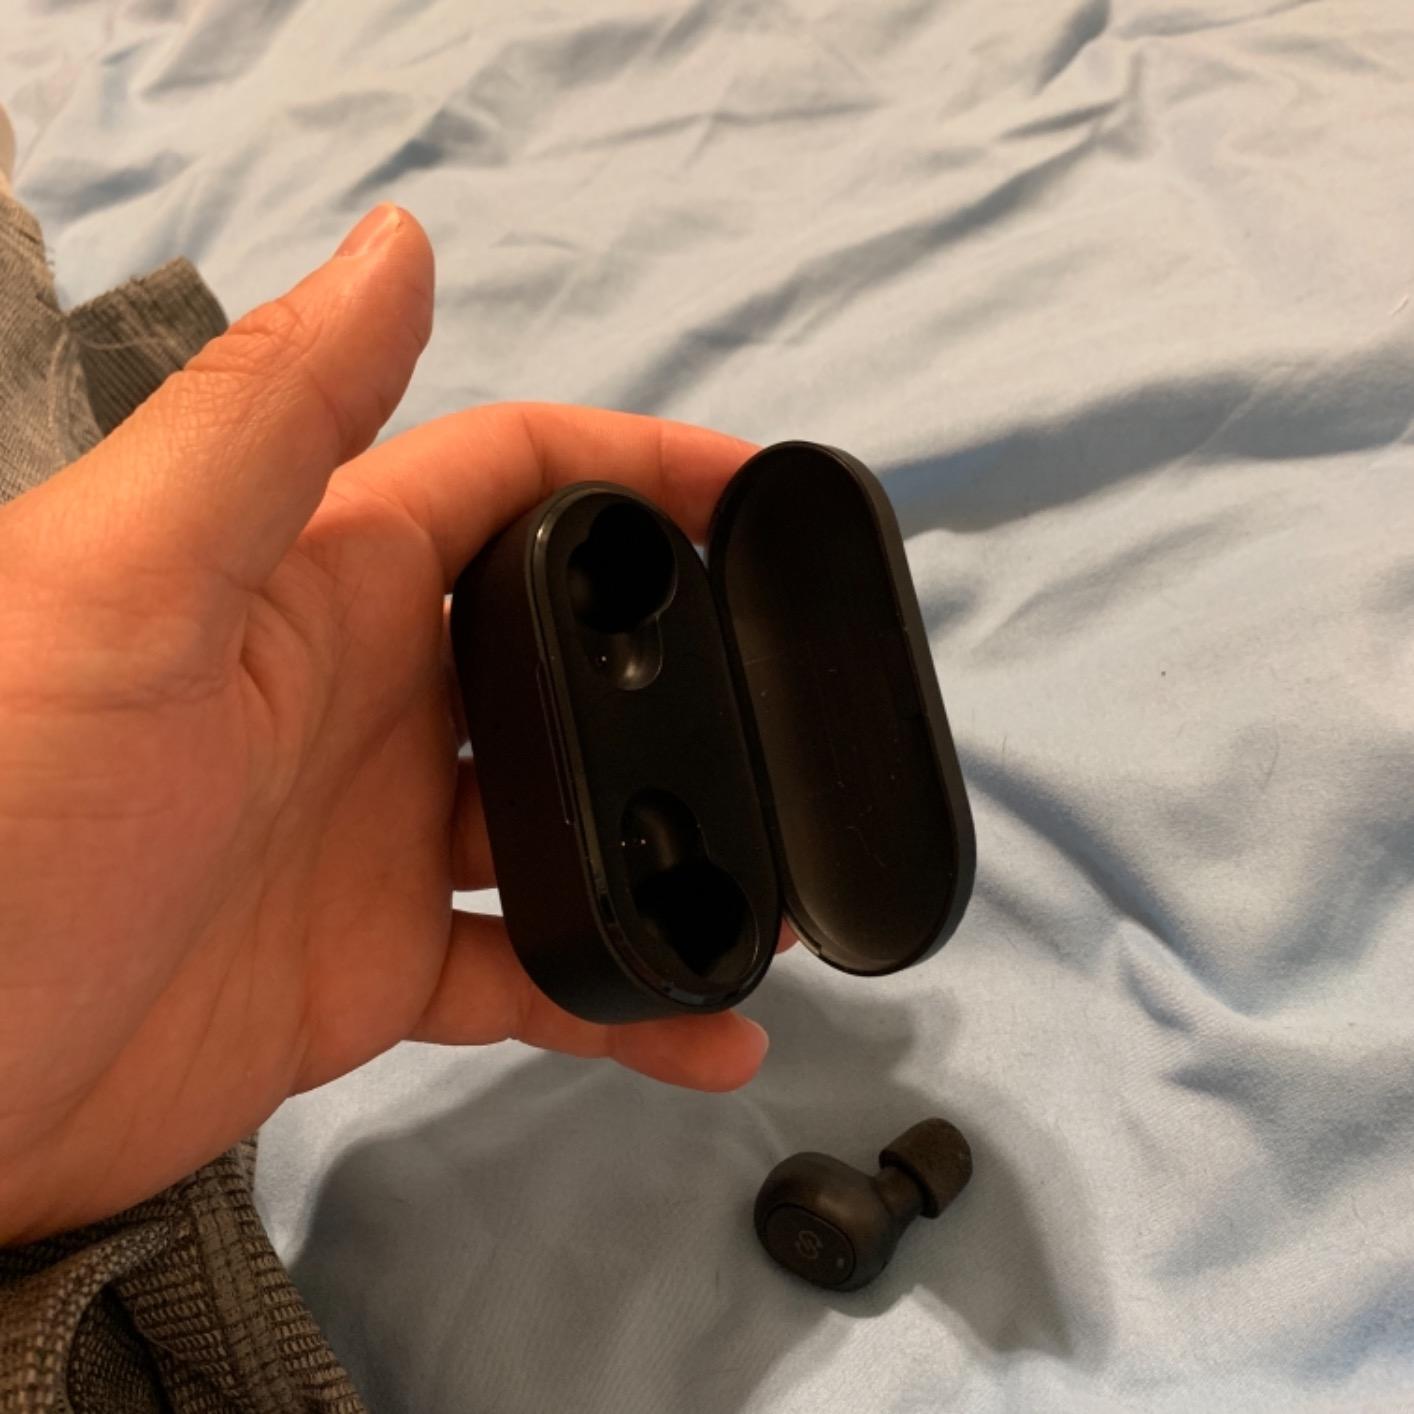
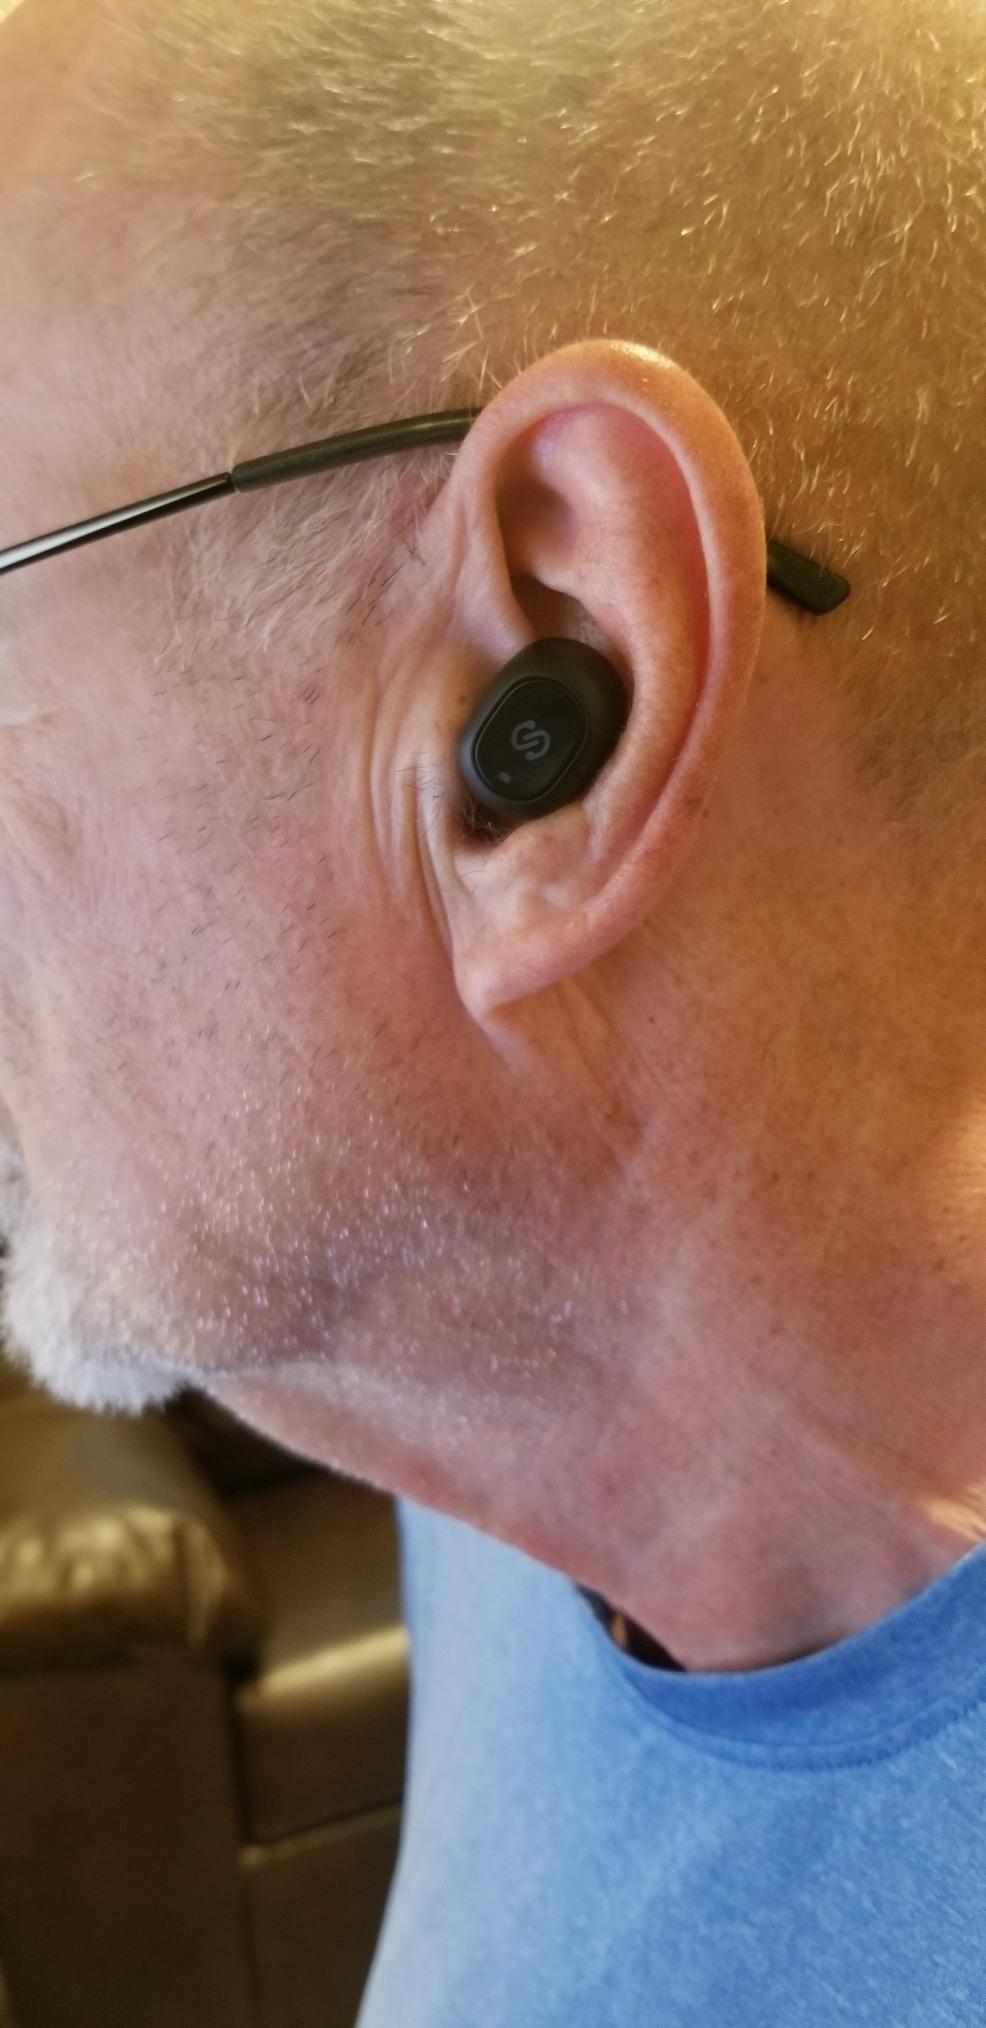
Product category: earbuds
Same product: yes